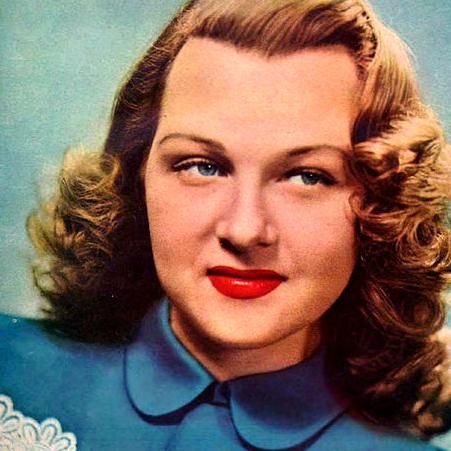
Age: 30